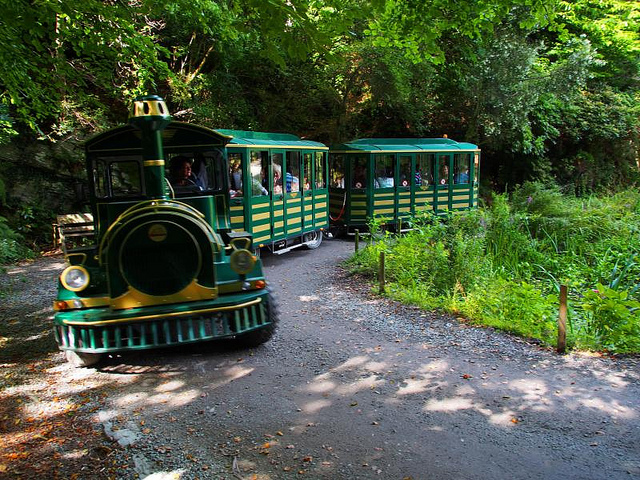
Small train on a narrow path carrying passengers.

A train passing down a trail, its not a real track train.

A vehicle made to look like a train pulling people around.

A green and yellow miniature train full with passengers.

a train moving down the road with people in it